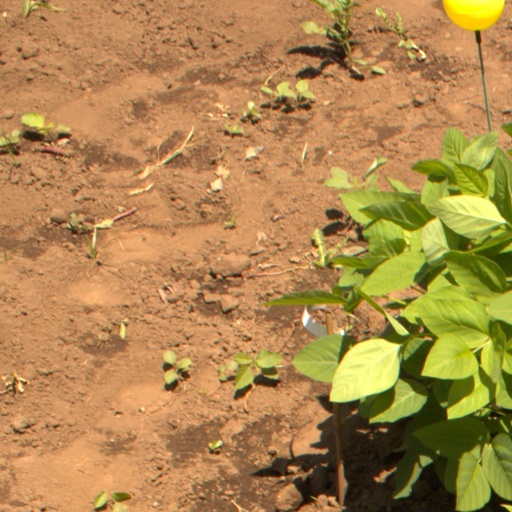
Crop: soybean